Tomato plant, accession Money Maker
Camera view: tilt-top (135 deg); turntable rotation: 30 degrees
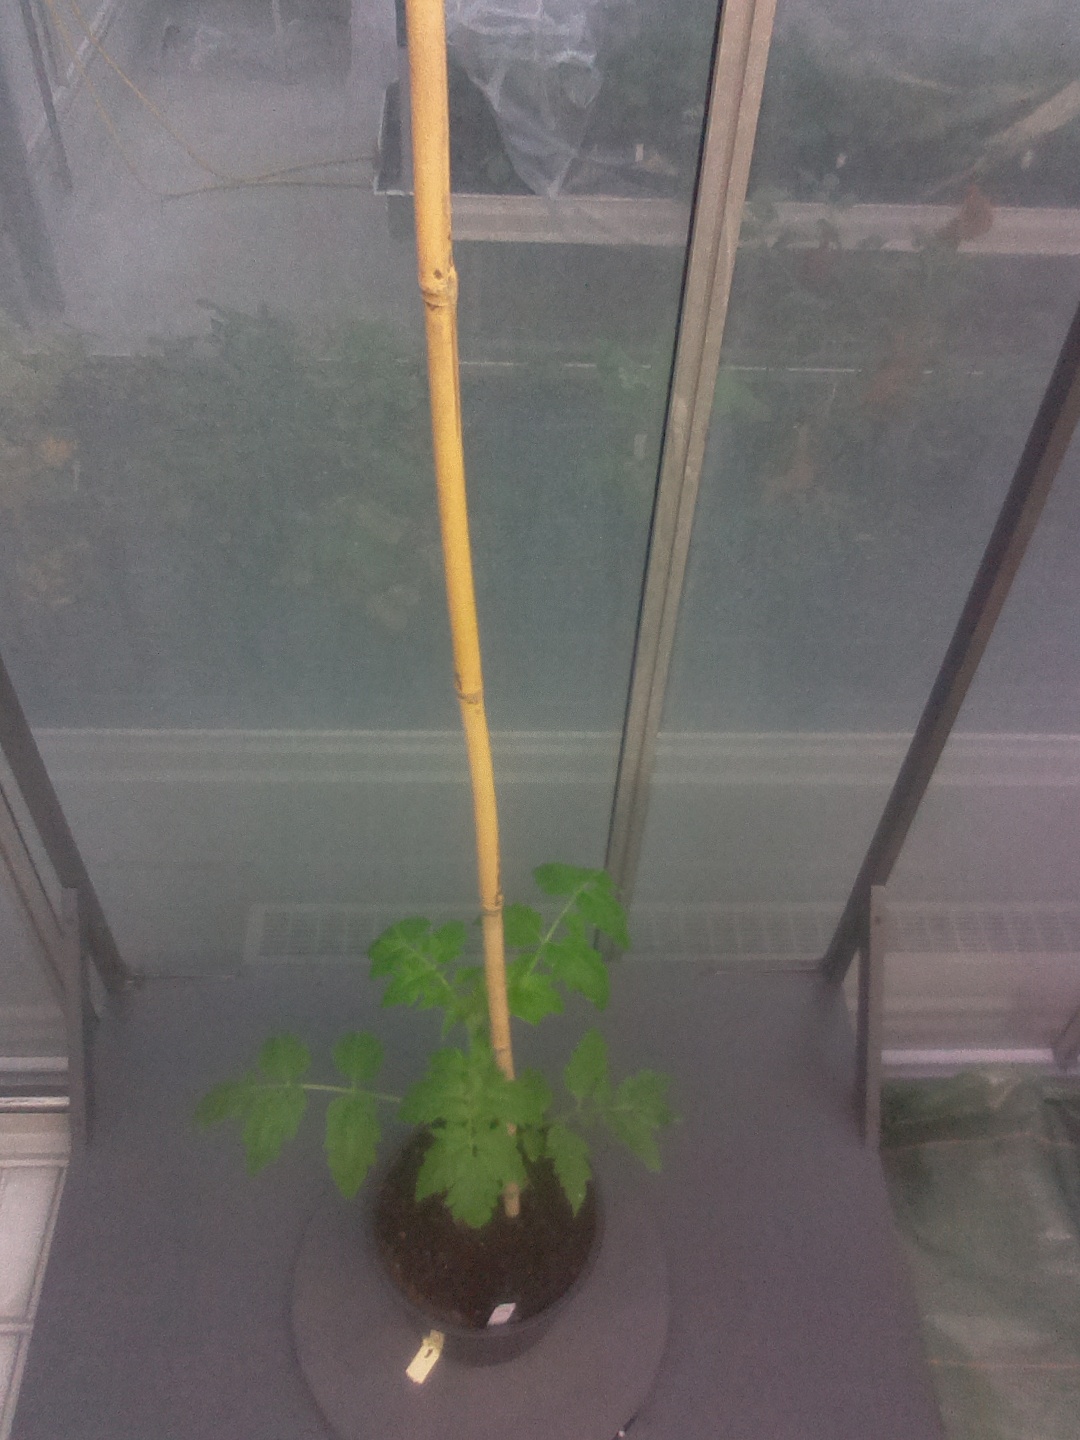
BBCH growth stage 14: 8 of true leaves visible